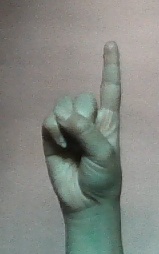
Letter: bb